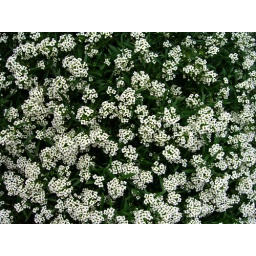
Lots of little white flowers in a sort of bush, taken in Sam's Mum's garden.